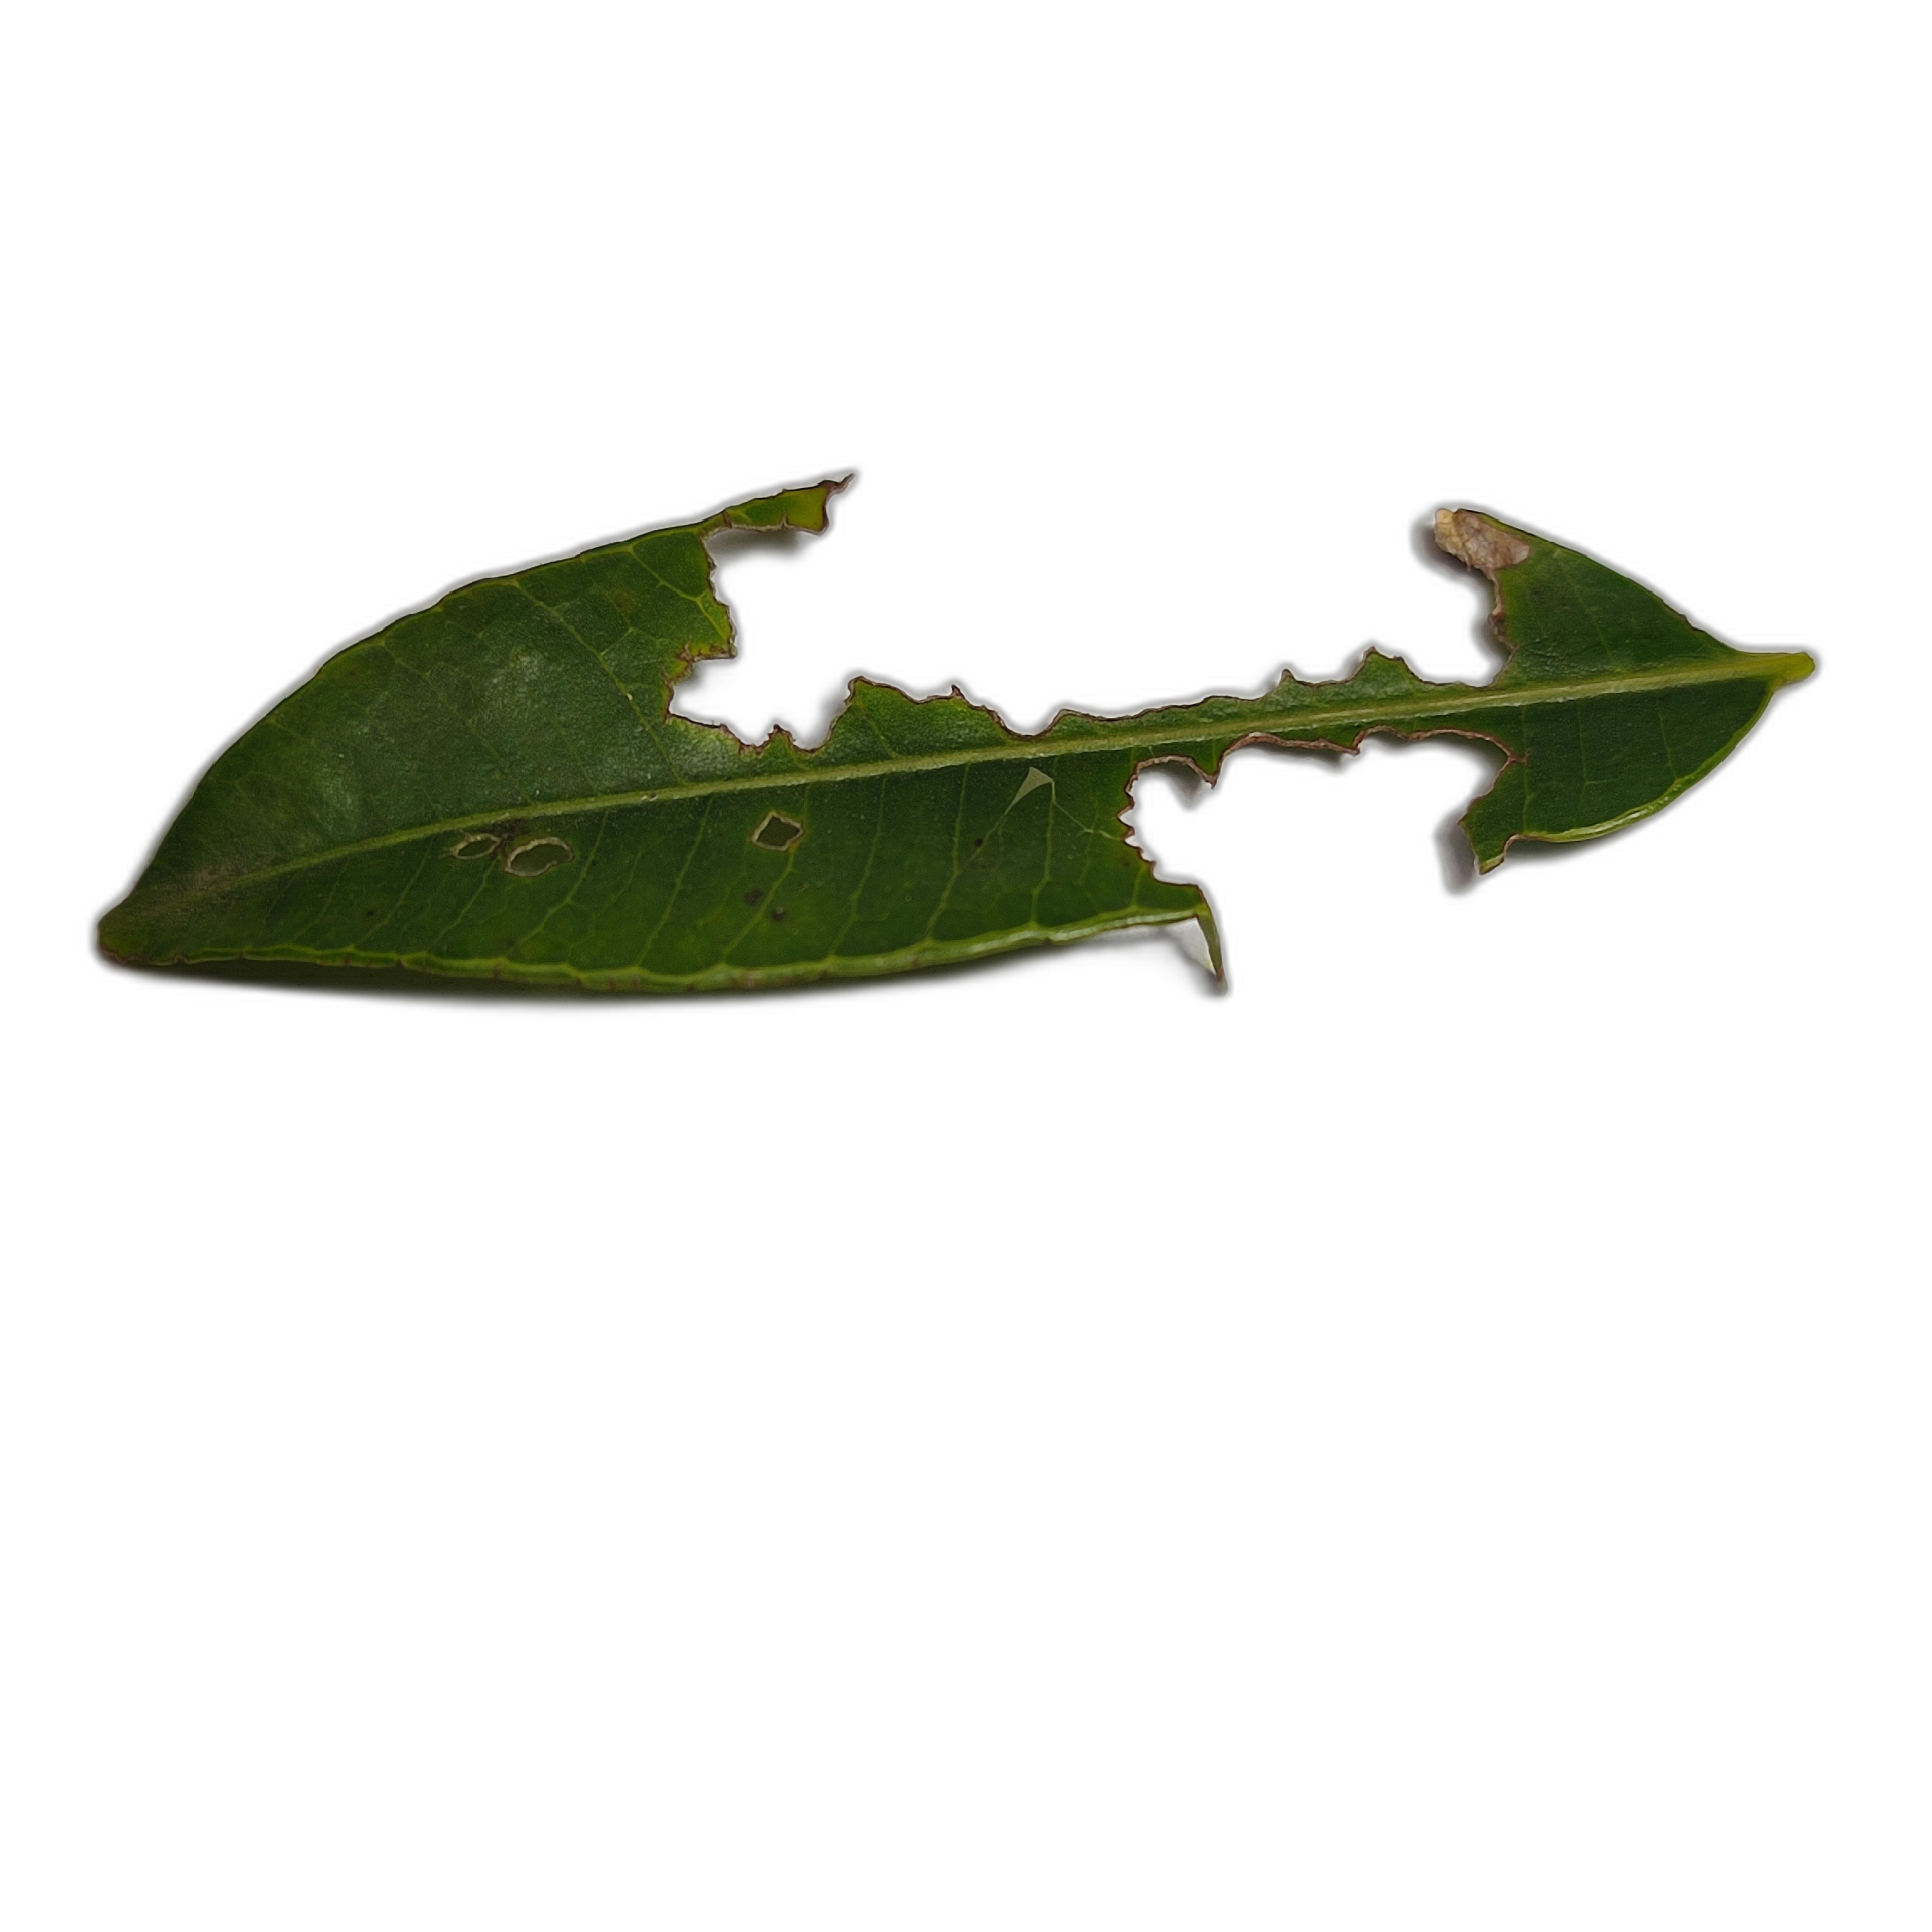
Label: not_healthy